Environmental impact of paper

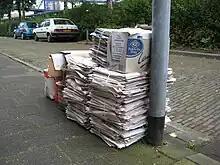
Waste paper awaiting recycling in the Netherlands.

Some of the environmental impacts of the pulp and paper industry have been addressed and there is movement towards sustainable practices. Using wood from plantation forests addresses concerns about loss of old growth forests.